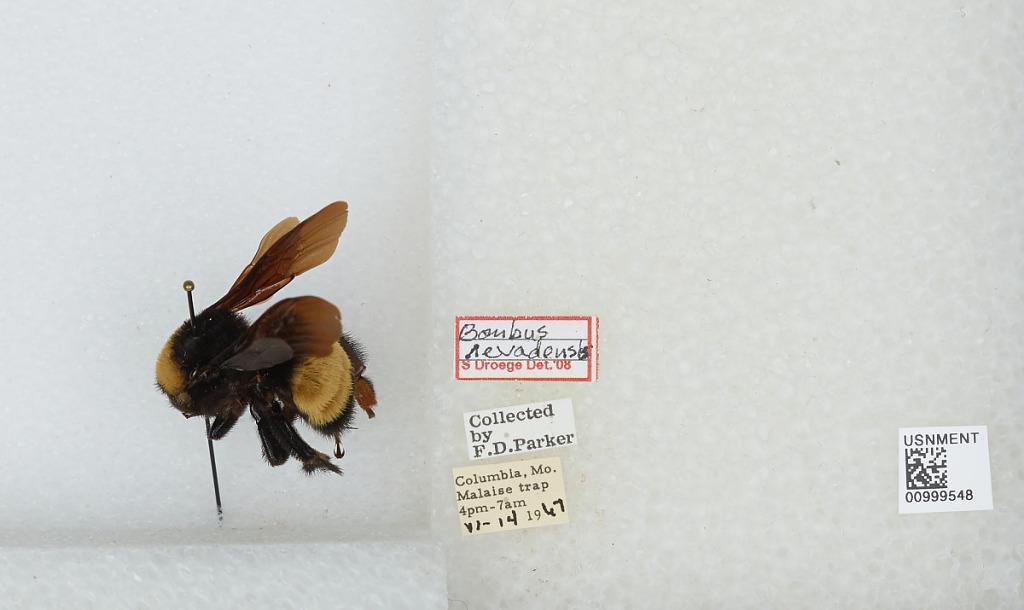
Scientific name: Bombus (Bombus) nevadensis Cresson
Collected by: F. Parker
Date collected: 1967-6-14
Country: United States
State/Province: Missouri
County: Boone
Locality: Columbia
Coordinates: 38.9514, -92.3283
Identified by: Droege, S. W.